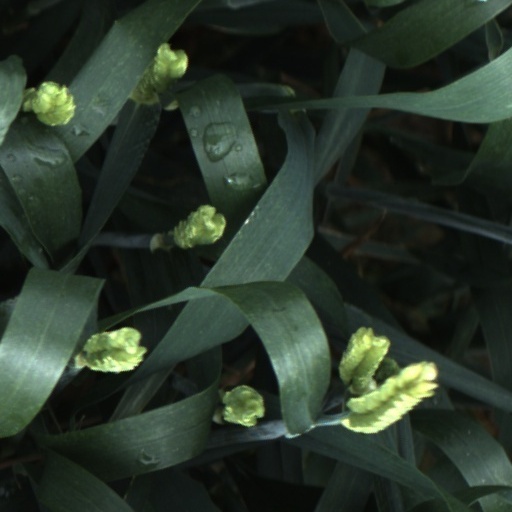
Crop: wheat